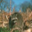
Label: raccoon